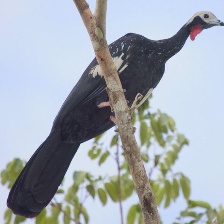
Species: BLUE THROATED PIPING GUAN
Scientific name: PIPILE CUMANENSIS